Raptorex

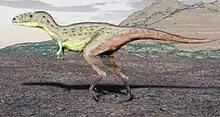

The specimen is a very small juvenile, estimated at long and about . The holotype (LH PV18) measured about and died in its third year.